HMS Ocean (L12)

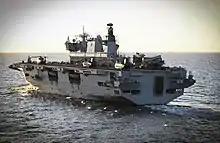
Stern view showing ramp and davits

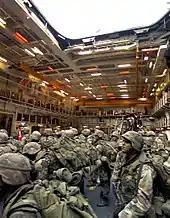
US Marines ride the forward aircraft lift into "Ocean"s hangar deck during an exercise in 1999.

HMS "Ocean" was a Landing Platform Helicopter, formerly the UK's helicopter carrier and the fleet flagship of the Royal Navy. She was designed to support amphibious landing operations and to support the staff of Commander UK Amphibious Force and Commander UK Landing Force. She was constructed in the mid-1990s by Kvaerner Govan on the River Clyde and fitted out by VSEL at Barrow-in-Furness prior to trials and subsequent acceptance in service. "Ocean" was commissioned in September 1998 at her home port HMNB Devonport, Plymouth.